Henry of Holyrood

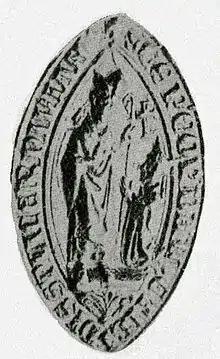
Bishop Henry's seal

Henry (died 1293) was a 13th-century Augustinian abbot and bishop, most notable for holding the positions of Abbot of Holyrood and Bishop of Galloway.